French franc

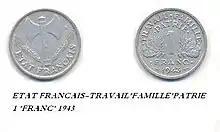
1 franc, Vichy regime

The outbreak of World War I caused France to leave the gold standard of the LMU. The war severely undermined the franc's strength: war expenditure, inflation and postwar reconstruction, financed partly by printing ever more money, reduced the franc's purchasing power by 70% between 1915 and 1920. After a brief appreciation of the franc during the Depression of 1920–1921, it depreciated a further 43% between 1922 and a balancing of the budget in 1926. This devaluation was aggravated by the insistence of the Republican U.S. federal government and World War Foreign Debts Commission that France's war debts be repaid within 25 years at a minimal 4.25 percent interest per year. The currency devaluation contributed to French demands for high reparations payments from Germany. After a brief return to the gold standard between 1928 and 1936, the currency was allowed to resume its slide, until in 1959 it was worth less than 2.5% of its 1934 value.